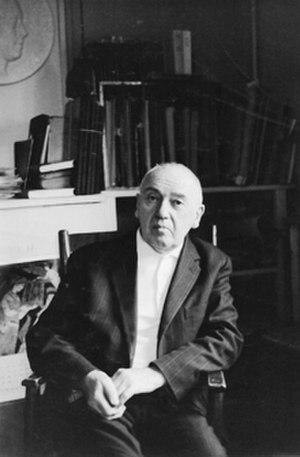
Portrait photographique de Jean Grenier réalisé en 1964 par Joël Minois à Bourg-La-Reine
Correspondance Albert Camus, Jean Grenier présente la correspondance échangée entre 1932 et 1960 entre l'écrivain Albert Camus et son ancien professeur et écrivain Jean Grenier dans une édition présentée et annotée par notes de Marguerite Dobrenn, universitaire et amie d'enfance d'Albert Camus.
Jean Grenier, né à Paris le 6 février 1898 et mort à Dreux le 5 mars 1971, est un philosophe et écrivain français.